Hurricane Isabel

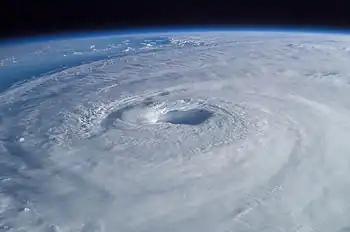
Zoomed-out photo of Hurricane Isabel from the International Space Station

Cloud tops around the center warmed again early on September 15, and Isabel weakened to a Category 4 hurricane. Later that day, the inner core of deep convection began to deteriorate, while the eye decayed in appearance. As a ridge to its northwest built southeastward, it resulted in Isabel decelerating as it turned to the north-northwest. Increasing vertical wind shear contributed in weakening the hurricane further, and Isabel weakened to a Category 2 hurricane on September 16, while located southeast of Cape Hatteras, North Carolina. Convection remained minimal, though outflow retained excellent organization, and Isabel remained a Category 2 hurricane for two days, until it made landfall between Cape Lookout and Ocracoke Island on September 18, with winds of . Isabel was a large hurricane at landfall, with a windfield of . The system weakened after it made landfall, though due to its fast forward motion, Isabel remained a hurricane until it reached western Virginia, early on September 19. After passing through West Virginia as a tropical storm, Isabel became extratropical over Western Pennsylvania, near Pittsburgh. The system continued turned northward, and crossed Lake Erie into Canada. Early on September 20, the extratropical remnant of Isabel was absorbed by a larger extratropical storm, over the Cochrane District of Ontario.